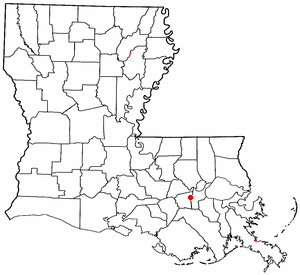
Lutcher est une ville de la paroisse de Saint-Jacques en Louisiane.